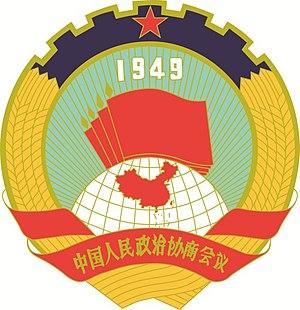
La Conférence consultative politique du peuple chinois, ou CCPPC, est une assemblée consultative de la république populaire de Chine.